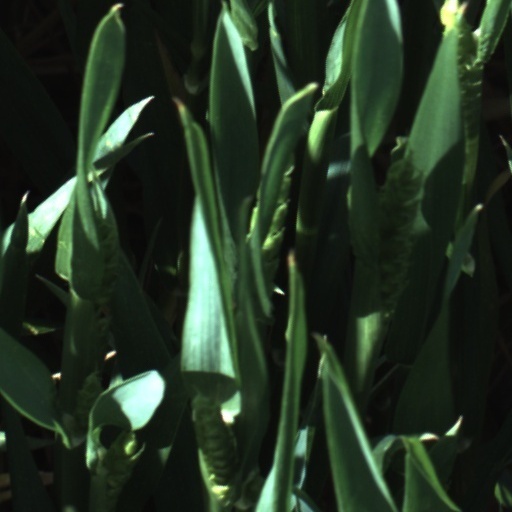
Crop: wheat